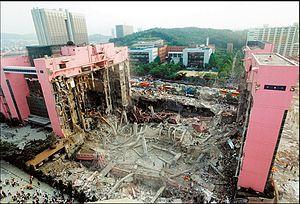
L'effondrement du grand magasin Sampoong est une catastrophe survenue le 29 juin 1995 à Séoul en Corée du Sud à la suite de défauts de construction. Le lourd bilan s'élève à 502 morts et 937 blessés, ce qui en fait le pire désastre de l'histoire du pays en temps de paix mais également parmi les effondrements de bâtiments jusqu'aux attentats du 11 septembre 2001 et parmi les effondrements non liés au terrorisme jusqu'à l'effondrement du Rana Plaza au Bangladesh.